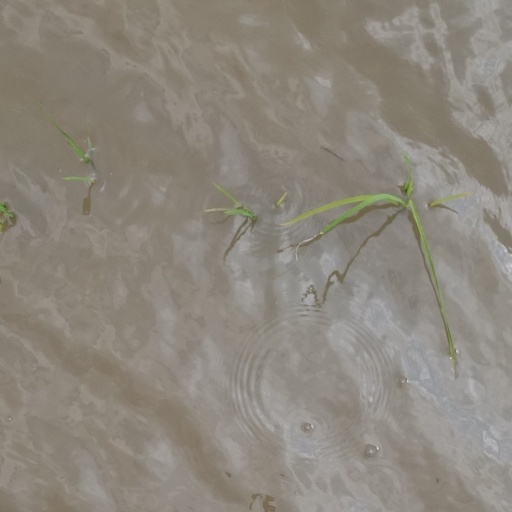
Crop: rice